Bruno Spaggiari

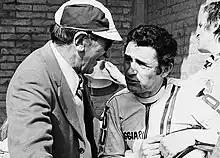
Spaggiari (right) and Fabio Taglioni at the 1974 Imola 200

Bruno Spaggiari (born 11 January 1933 in Reggio Emilia) is an Italian former Grand Prix motorcycle road racer. His best year was in 1960 when he finished fourth in the 125cc world championship. Spaggiari won the first Grand Prix he entered at the 1958 125cc Nations Grand Prix held at Monza, but he was never able to win another race.